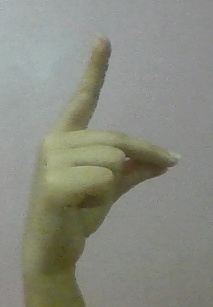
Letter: ta